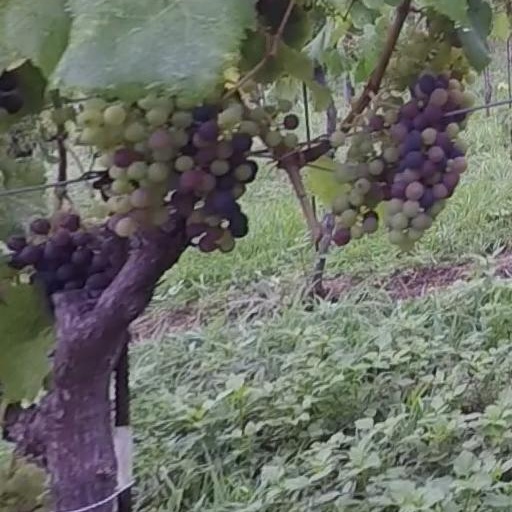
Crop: grape